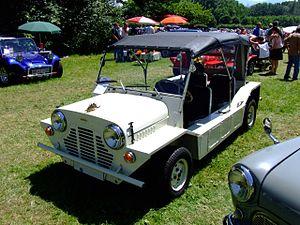
Le Prisonnier est une série télévisée britannique en 17 épisodes de 52 minutes, créée par l'écrivain et ancien agent des services secrets George Markstein et Patrick McGoohan, acteur principal, scénariste et producteur exécutif. En version originale, elle a d'abord été diffusée au Canada à partir du 5 septembre 1967 sur le réseau CTV, puis au Royaume-Uni du 29 septembre 1967 au 1ᵉʳ février 1968 sur le réseau ITV.